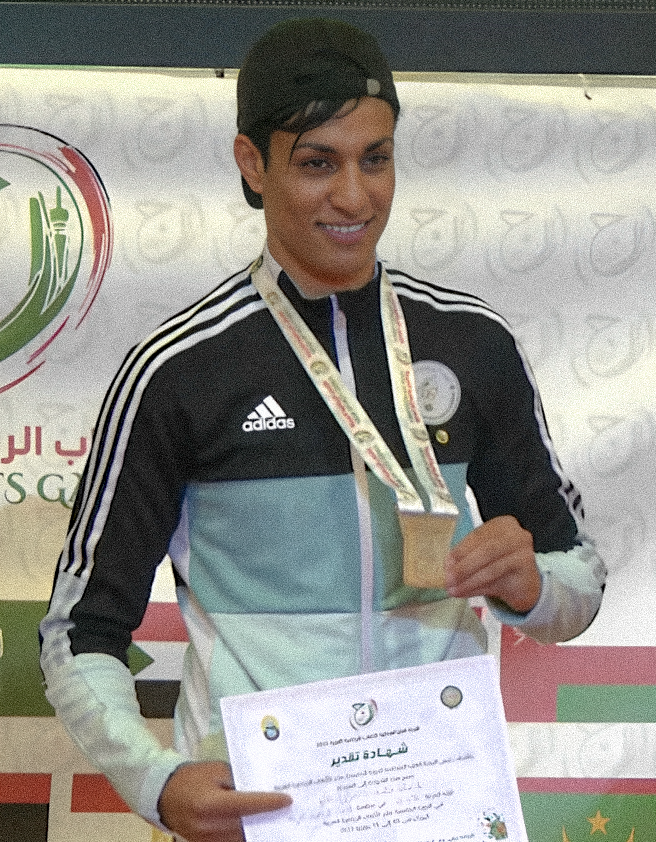
อีมาน เคาะลีฟ

| name = อีมาน เคาะลีฟ
| image = Imane Khelif Jeux panarabes 2023.png
| caption = เคาะลีฟในอาหรับเกมส์ 2023
| height = 1.78 เมตร
| birth_place = อัยน์ซีดีอะลี จังหวัดอัลอัฆวาฏ ประเทศแอลจีเรีย
| style = Orthodox stance|ดั้งเดิม
| boxrec = 899786
| total = 56
| wins = 47 (ภายหลังถูกตัดสิทธิ์ 4 ครั้ง)
| KO = 7
| losses = 9
| draws = 0
| no contests = 0
MedalCountry|
อีมาน เคาะลีฟ (, ; เกิดวันที่ 2 พฤษภาคม ค.ศ. 1999) เป็นมวยอาชีพ|นักมวยอาชีพชาวแอลจีเรีย เธอชนะเหรียญทองในBoxing at the 2024 Summer Olympics – Women's 66 kg|การแข่งขันมวยเวลเตอร์เวทหญิงที่โอลิมปิกฤดูร้อน 2024.
หลังชัยชนะของเคาะลีฟต่ออันเจลา การีนีจากอิตาลีในการแข่งขันโอลิมปิก 2024 ข้อมูลเท็จเกี่ยวกับเพศของเธอถูกเปิดเผยในสื่อสังคม ข้อกล่าวหาเท็จเกี่ยวกับเพศของเธอได้รับแรงกระตุ้นจากการที่เคาะลีฟถูกตัดสิทธิ์ในมวยสากลหญิงชิงแชมป์โลก 2023 ซึ่งจัดโดยสหพันธ์มวยสากลสมัครเล่นนานาชาติ (ไอบีเอ) ที่นำโดยรัสเซีย หลังเธอไม่ผ่านsex verification in sports|การทดสอบคุณสมบัติทางเพศที่ไม่ระบุไว้
คณะกรรมการโอลิมปิกสากล (ไอโอซี) และหน่วยมวยปารีสระบุว่าเคาะลีฟมีสิทธิ์เข้าแข่งขันโอลิมปิก และวิจารณ์การตัดสิทธิ์ของไอบีเอครั้งก่อนว่า "กะทันหันและตามอำเภอใจ" และ "ดำเนินการโดยไม่ผ่านกระบวนการตามกฎหมายใด ๆ" ไม่มีหลักฐานทางการแพทย์ที่ผ่านการตีพิมพ์ว่าเคาะลีฟมีโครโมโซมเอ็กซ์วายหรือระดับเทสโทสเตอโรนสูง เคาะลีฟAssigned female|เกิดเป็นเพศหญิงและเป็นสตรีตามcisgender|เพศสถานะสอดคล้อง (cisgender)
== ชีวิตช่วงต้น ==
เคาะลีฟเกิดที่อัยน์ซีดีอะลี จังหวัดอัลอัฆวาฏ เมื่อเธออายุ 2 เดือน ครอบครัวของเธอย้ายไปที่ Biban Mesbah หมู่บ้านในจังหวัดติยาร็อต ซึ่งเธอเติบโตที่นั่น
พ่อของเธอให้สัมภาษณ์กับ"รอยเตอร์"ว่า "อีมานเป็นเด็กหญิงตัวน้อยที่รักกีฬามาตั้งแต่เธออายุ 6 ขวบ" ตอนแรกเธอเล่นฟุตบอลก่อนเปลี่ยนไปเล่นมวย ในช่วงแรก เธอต้องเดินทางไปฝึกซ้อมที่ติยาร็อต และขายขนมปังกับเศษเหล็กเพื่อนำเงินไปจ่ายค่ารถเมล์ เธอกล่าวว่าตอนแรกพ่อเธอไม่อนุญาตให้เล่นกีฬาเนื่องจากว่า "เขาไม่เห็นด้วยกับการชกมวยสำหรับเด็กผู้หญิง"
==อาชีพ==
==ดูเพิ่ม==
* หลิน อฺวี่ถิง
==อ้างอิง==
==แหล่งข้อมูลอื่น==
*
หมวดหมู่:ผู้เข้าแข่งขันแอฟริกันเกมส์จากแอลจีเรีย
หมวดหมู่:ผู้ได้รับเหรีียญในมวยสากลหญิงชิงแชมป์โลก
หมวดหมู่:นักมวยหญิงชาวแอลจีเรีย
หมวดหมู่:ผู้ได้รับเหรีียญทองอาหรับเกมส์
หมวดหมู่:นักมวยในโอลิมปิกฤดุร้อน 2020
หมวดหมู่:นักมวยในโอลิมปิกฤดุร้อน 2024
หมวดหมู่:ข้อพิพาทมวยสากล
หมวดหมู่:ผู้แข่งขันในแอฟริกันเกมส์ 2019
หมวดหมู่:ผู้แข่งขันในเมดิเตอร์เรเนียนเกมส์ 2022
หมวดหมู่:ข้อพิพาทในประเทศแอลจีเรีย
หมวดหมู่:นักมวยไลท์เวลเตอร์เวท
หมวดหมู่:ผู้ได้รับเหรีียญในโอลิมปิกฤดูร้อน 2024
หมวดหมู่:ผู้ได้รับเหรีียญทองเมดิเตอร์เรเนียนเกมส์จากแอลจีเรีย
หมวดหมู่:ผู้ได้รับเหรีียญเมดิเตอร์เรเนียนเกมส์ในมวย
หมวดหมู่:นักมวยโอลิมปิกจากแอลจีเรีย
หมวดหมู่:ข้อพิพาทกีฬาโอลิมปิก
หมวดหมู่:ผู้ได้รับเหรีียญทองโอลิมปิกจากแอลจีเรีย
หมวดหมู่:ผู้ได้รับเหรีียญโอลิมปิกจากมวย
หมวดหมู่:บุคคลจากจังหวัดอัลอัฆวาฏ
หมวดหมู่:บุคคลจากจังหวัดติยาร็อต
หมวดหมู่:การตรวจสอบเพศในกีฬา
หมวดหมู่:นักมวยเวลเตอร์เวท